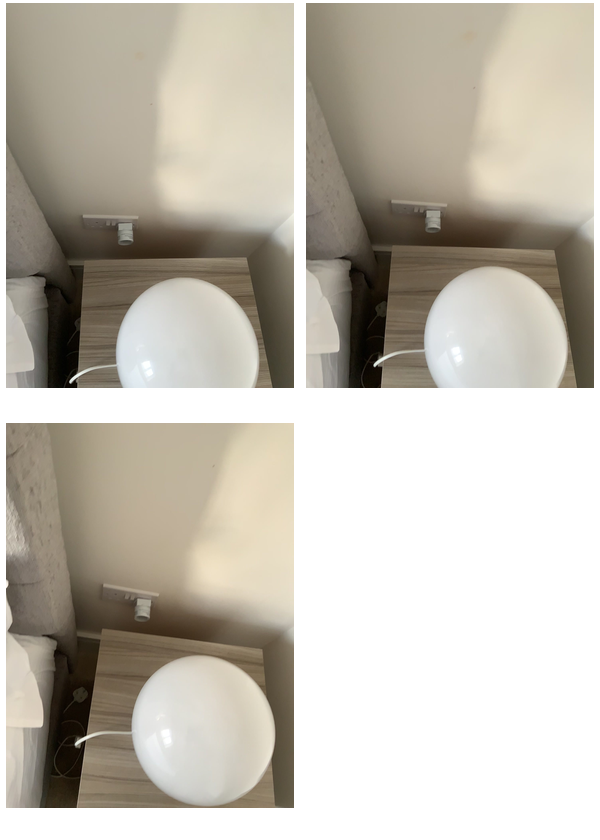Task instruction: Power on the lamp.
Answer: {"task_instruction": "Power on the lamp.", "nodes": ["power strip / electric outlet", "lamp"], "edges": [{"functional_relationship": "providepower", "object1": "power strip / electric outlet", "object2": "lamp", "spatial_relations": ["lower_than", "behind"], "is_touching": false}], "action_type": "insert", "function_type": "power_supply"}